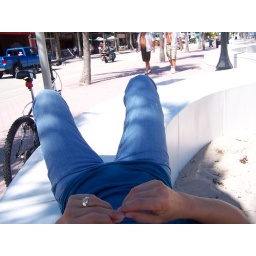
resting on the retainer wall at the beach in ft. lauderdale